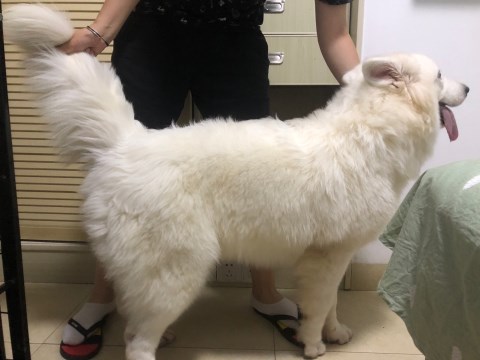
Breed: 2192-n000088-Samoyed